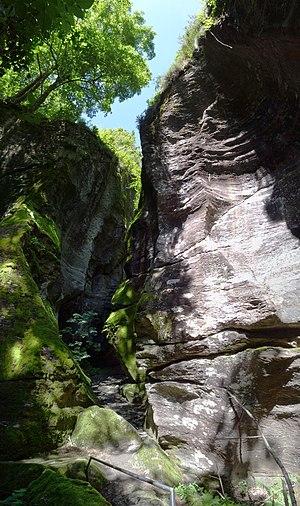
Les gorges d'Uriezzo, en italien Orridi di Uriezzo, sont un complexe de gorges dans la Vallée Antigorio de la province du Verbano-Cusio-Ossola dans la région Piémont en Italie entre Baceno, Crodo et Premia près de la colonie d'Uriezzo. Les glaciers du Toce se sont formés après l'ère glaciaire. Les gorges sont l'un des points forts touristiques de la région.